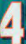
Number: 4